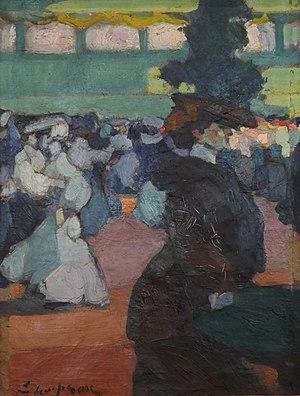
Célestin Edmond Horace Lempereur, né en 1876 à Oullins et mort le 24 novembre 1909, est un peintre, dessinateur et graveur français.